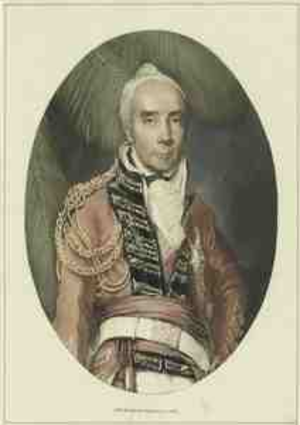
George Beckwith est un général britannique. Né en 1753, il est décédé le 20 mars 1823 à Londres.